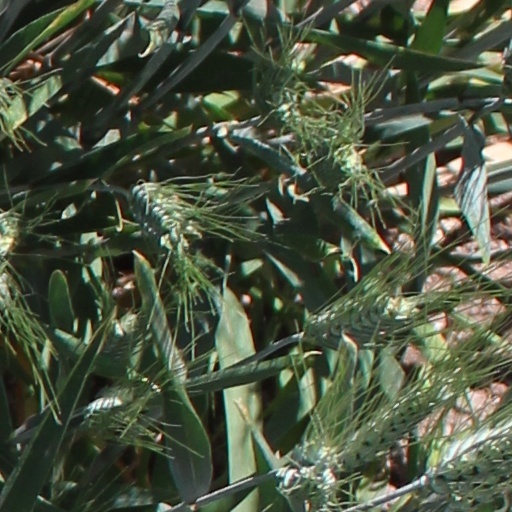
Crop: wheat